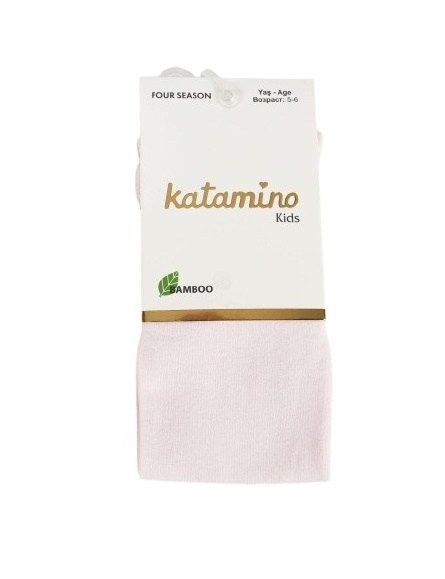
Katamino Mirabel Kız Bambu Külotlu Çorap K30207 Pudra
Brand: Katamino
Katamino Mirabel Kız Bambu Külotlu Çorap K30207 Özellikleri; %80 Viskon %18 Poliamid %2 Elastan
Category: Apparel & Accessories > Clothing > Girls' Underwear > Girls' Underpants > Period Underwear